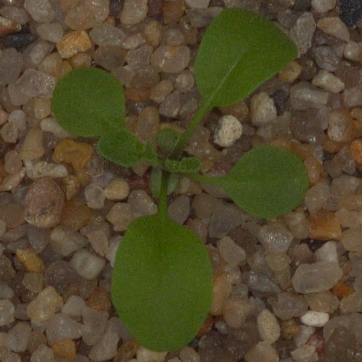
Label: shepherds_purse